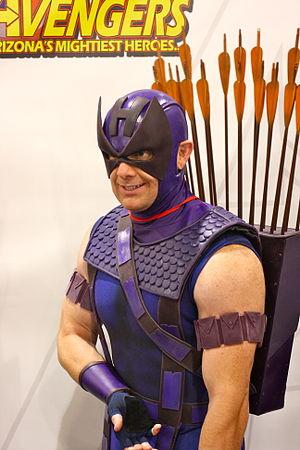
Clinton « Clint » Barton, alias Œil-de-faucon est un super-héros évoluant dans à l'univers Marvel de la maison d'édition Marvel Comics. Créé par le scénariste Stan Lee et le dessinateur Don Heck, le personnage de fiction apparaît pour la première fois dans le comic book Tales of Suspense #57 en septembre 1964.